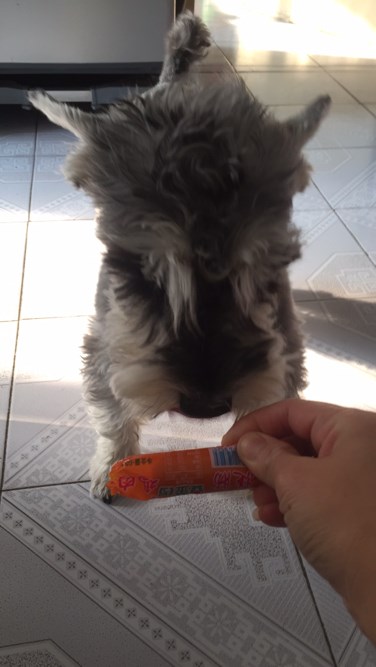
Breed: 2342-n000102-miniature_schnauzer